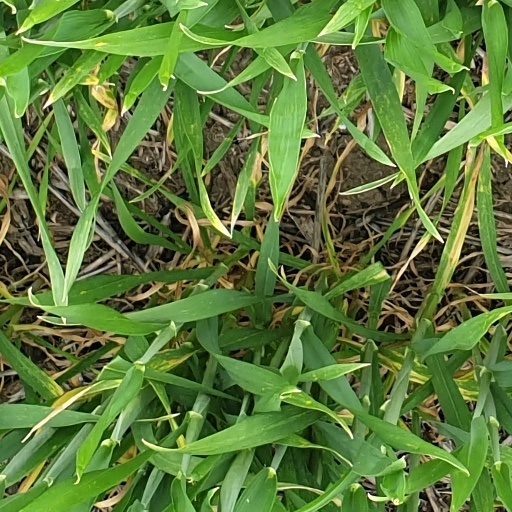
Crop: wheat